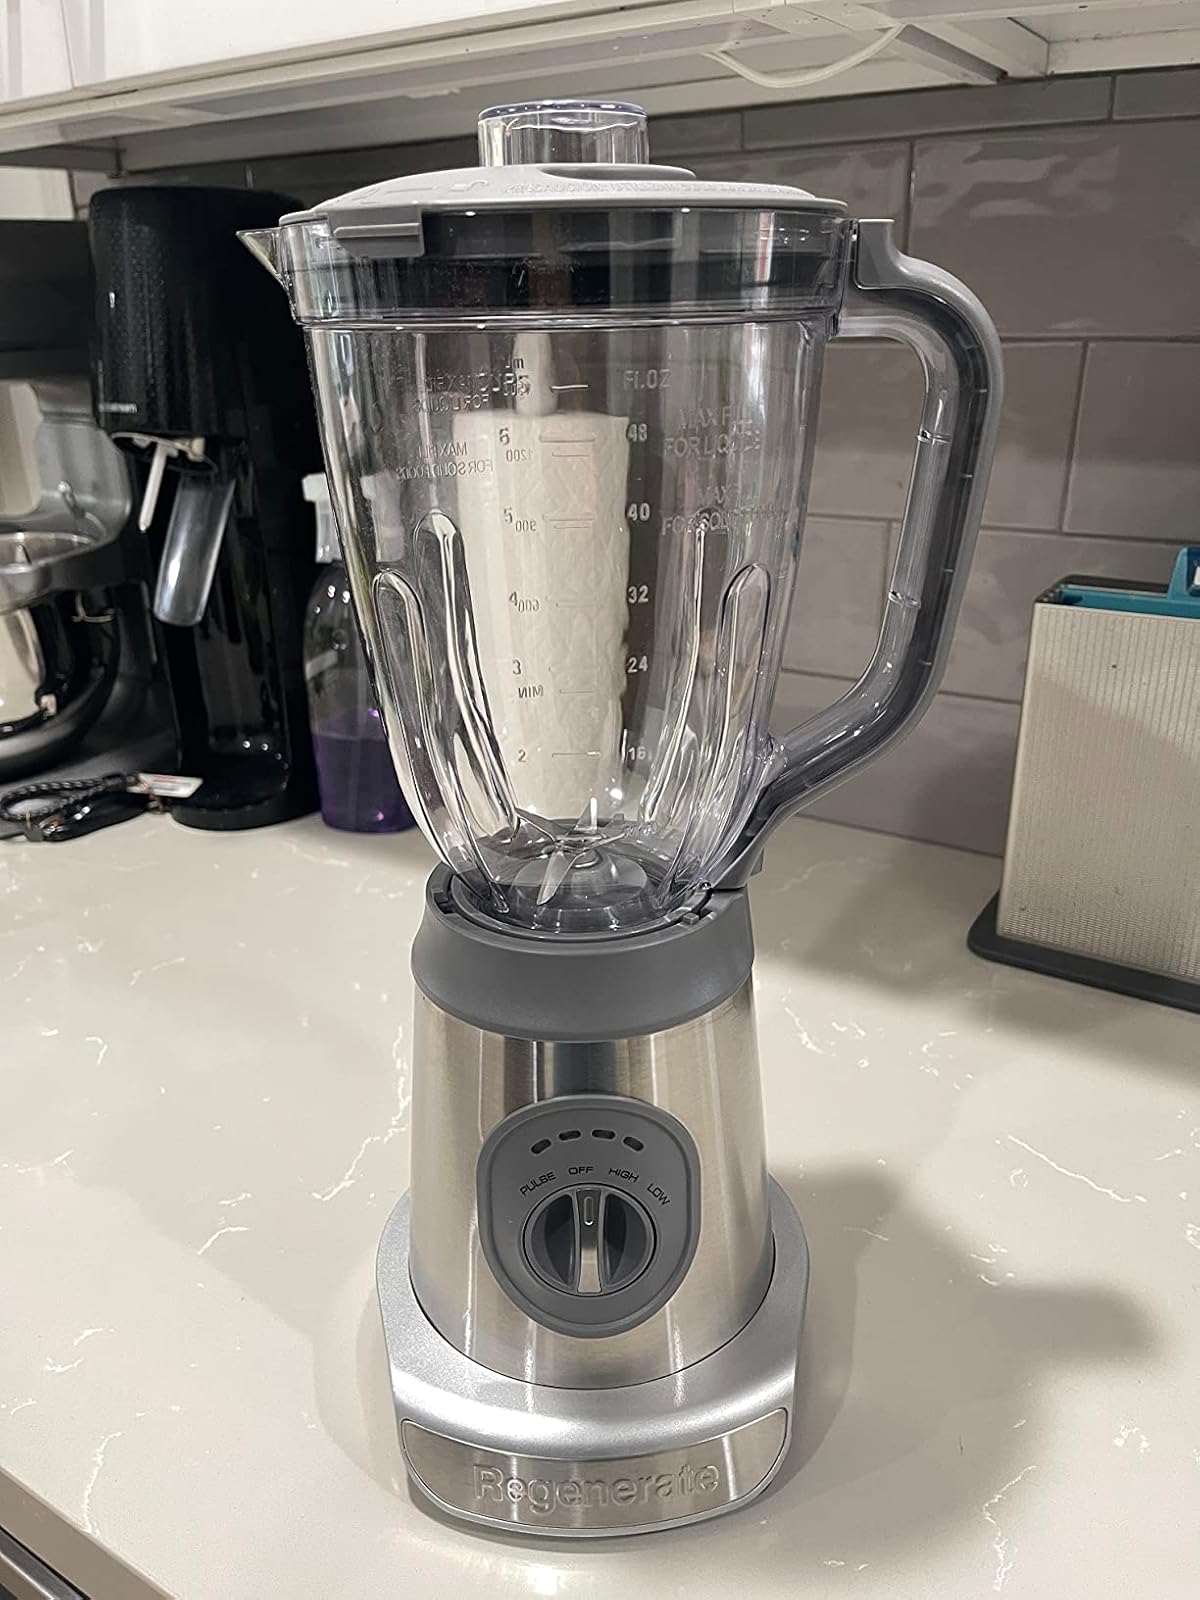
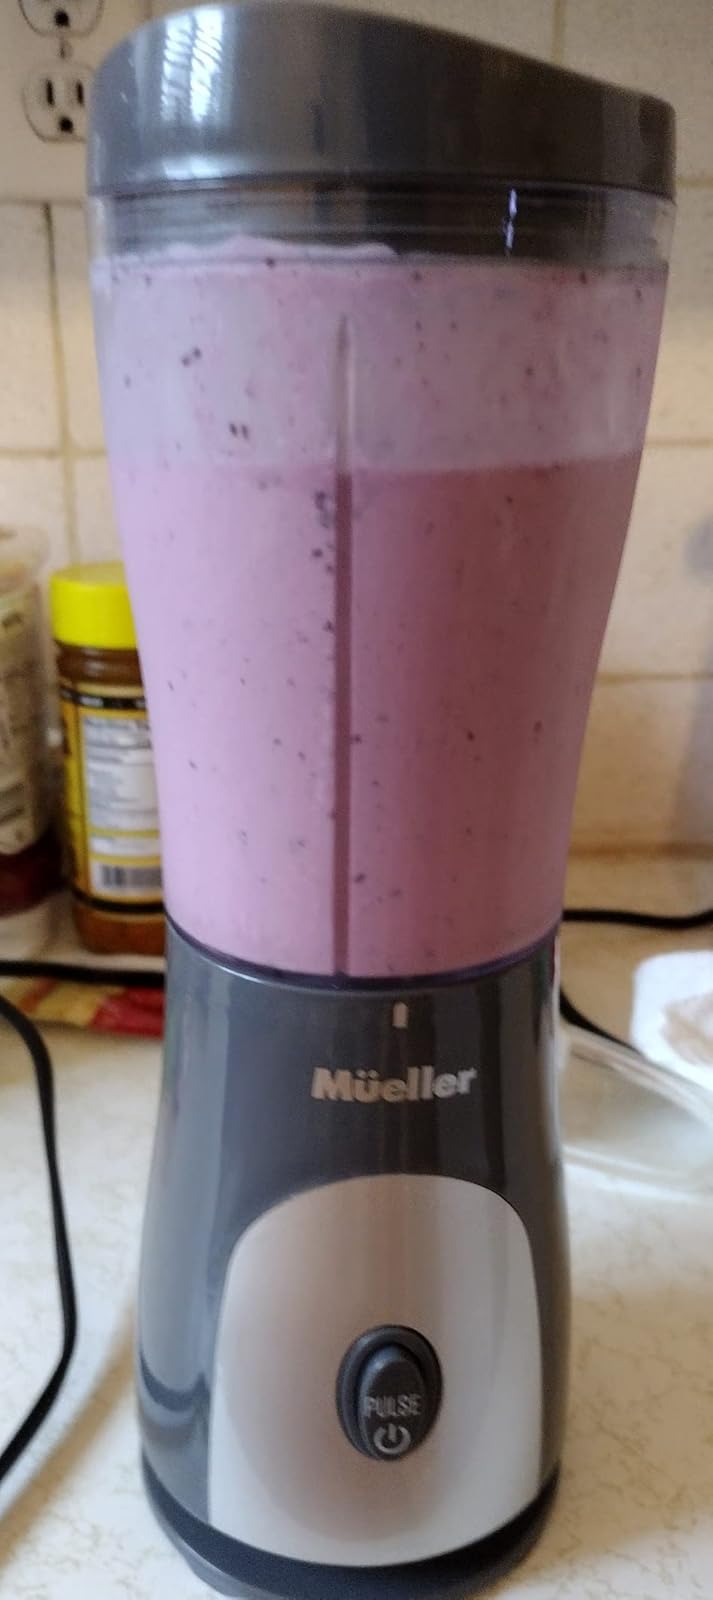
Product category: items_blender
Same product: no